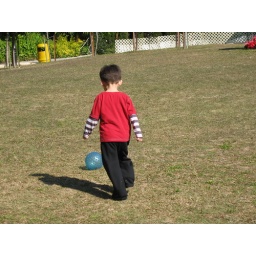
Mitchell chased his ball around on the grass delightedly.